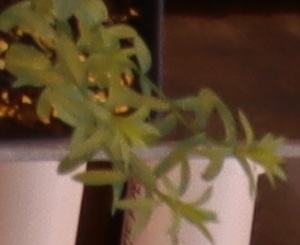
Label: Flax